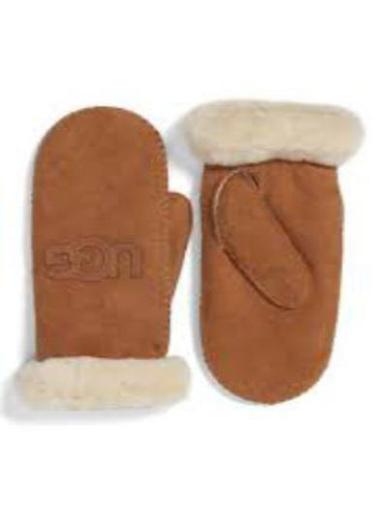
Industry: Clothes